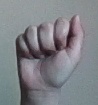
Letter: saad